Falange Española de las JONS

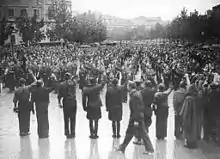
Militias of the Falange in Saragossa, October 1936

The Falange's male membership was accompanied by a female auxiliary, the ("female section"). Led by the José Antonio's sister Pilar, this latter subsidiary organization claimed more than a half million members by the end of the civil war and provided nursing and support services for the Nationalist forces. During the spring of 1936, when police persecution of the Falange (including the Women's Section) was at its height, the organisation was described by Rivera as the only Falangist section that was still largely intact and it proved crucial in the reorganisation of the Falange into a true underground movement. The Women's Section raised money for Falangist prisoners and their families and distributed clandestine propaganda, as well as carrying messages from imprisoned leaders to outside militants.